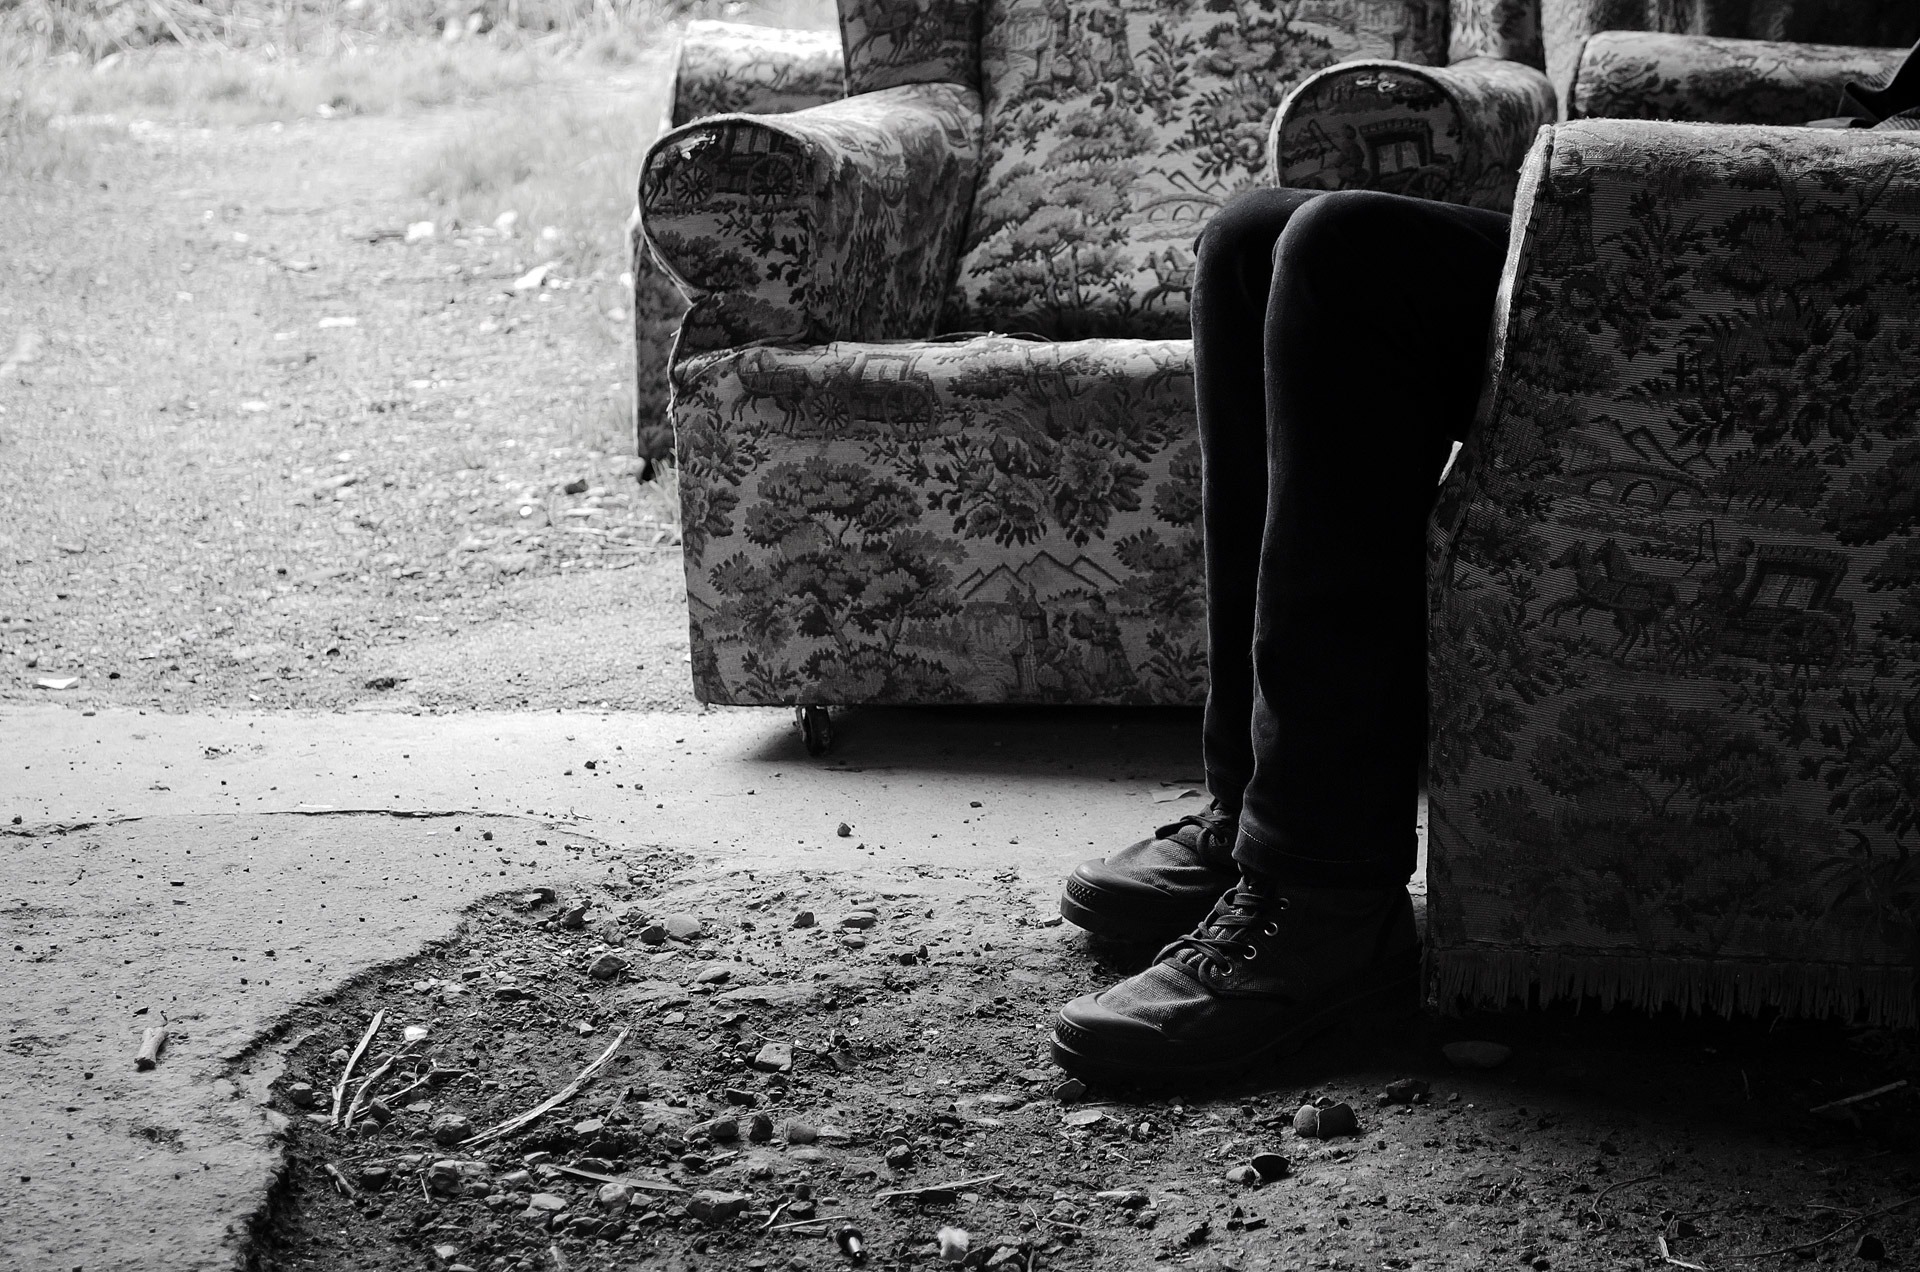
rock, shoe, black and white, people, woman, white, photography, feet, old, wall, thinking, sadness, foot, halloween, shadow, darkness, black, monochrome, material, couch, fight, help, shoes, scary, background, temple, photograph, mind, tears, horror, crying, murder, depression, destiny, monochrome photography, human positions, inclination